Battle of Bairoko

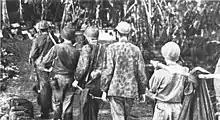
An American burial party in the aftermath of the fighting on the Dragons Peninsula

After calling off the assault, the Americans withdrew to nearby Enogai in stages, moving firstly to a defensive perimeter on the night of 20/21 July. Largely the Japanese did not pursue them, although they did launch a minor probing raid around 02:00 on 21 July, which resulted in five Japanese and one marine being killed; another nine marines were wounded. An hour later, a Japanese aircraft unsuccessfully attacked the American perimeter. Just before dawn on 21 July, air strikes were requested by US troops to cover their withdrawal, which began at 06:00. Air support from land-based aircraft had been quite poor earlier in the campaign, but the support provided at this time amounted to the heaviest aerial bombardment of the campaign to that point. The withdrawal lasted into the early afternoon. The final group of US troops reached Enogai just after 14:30, withdrawing from the seaspit to the north of the Leland Lagoon. Casualties during the attack and the subsequent withdrawal amounted to 50 Americans killed, while the Japanese lost at least 33 killed. The wounded were evacuated in litters, assisted by local laborers, and were evacuated back to Enogai through multiple staging areas and then by boat from the Leland Lagoon. From Enogai, the US wounded were flown back to Guadalcanal by three seaplanes, one of which was attacked by a Japanese fighter after takeoff and returned to Enogai to remain overnight.